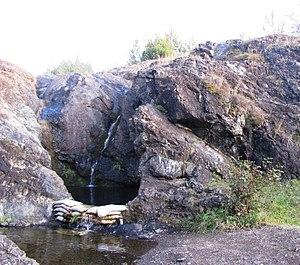
Skakavci est un village de Serbie situé dans la municipalité de Kosjerić, district de Zlatibor. Au recensement de 2011, il comptait 240 habitants.